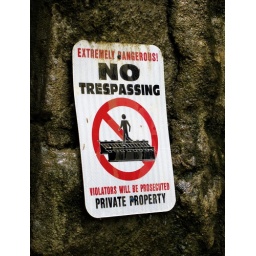
A &amp;quot;No Trespassing&amp;quot; sign on the entrance to a railroad tunnel in Cumberland Gap, Tennessee. Probably good advice.